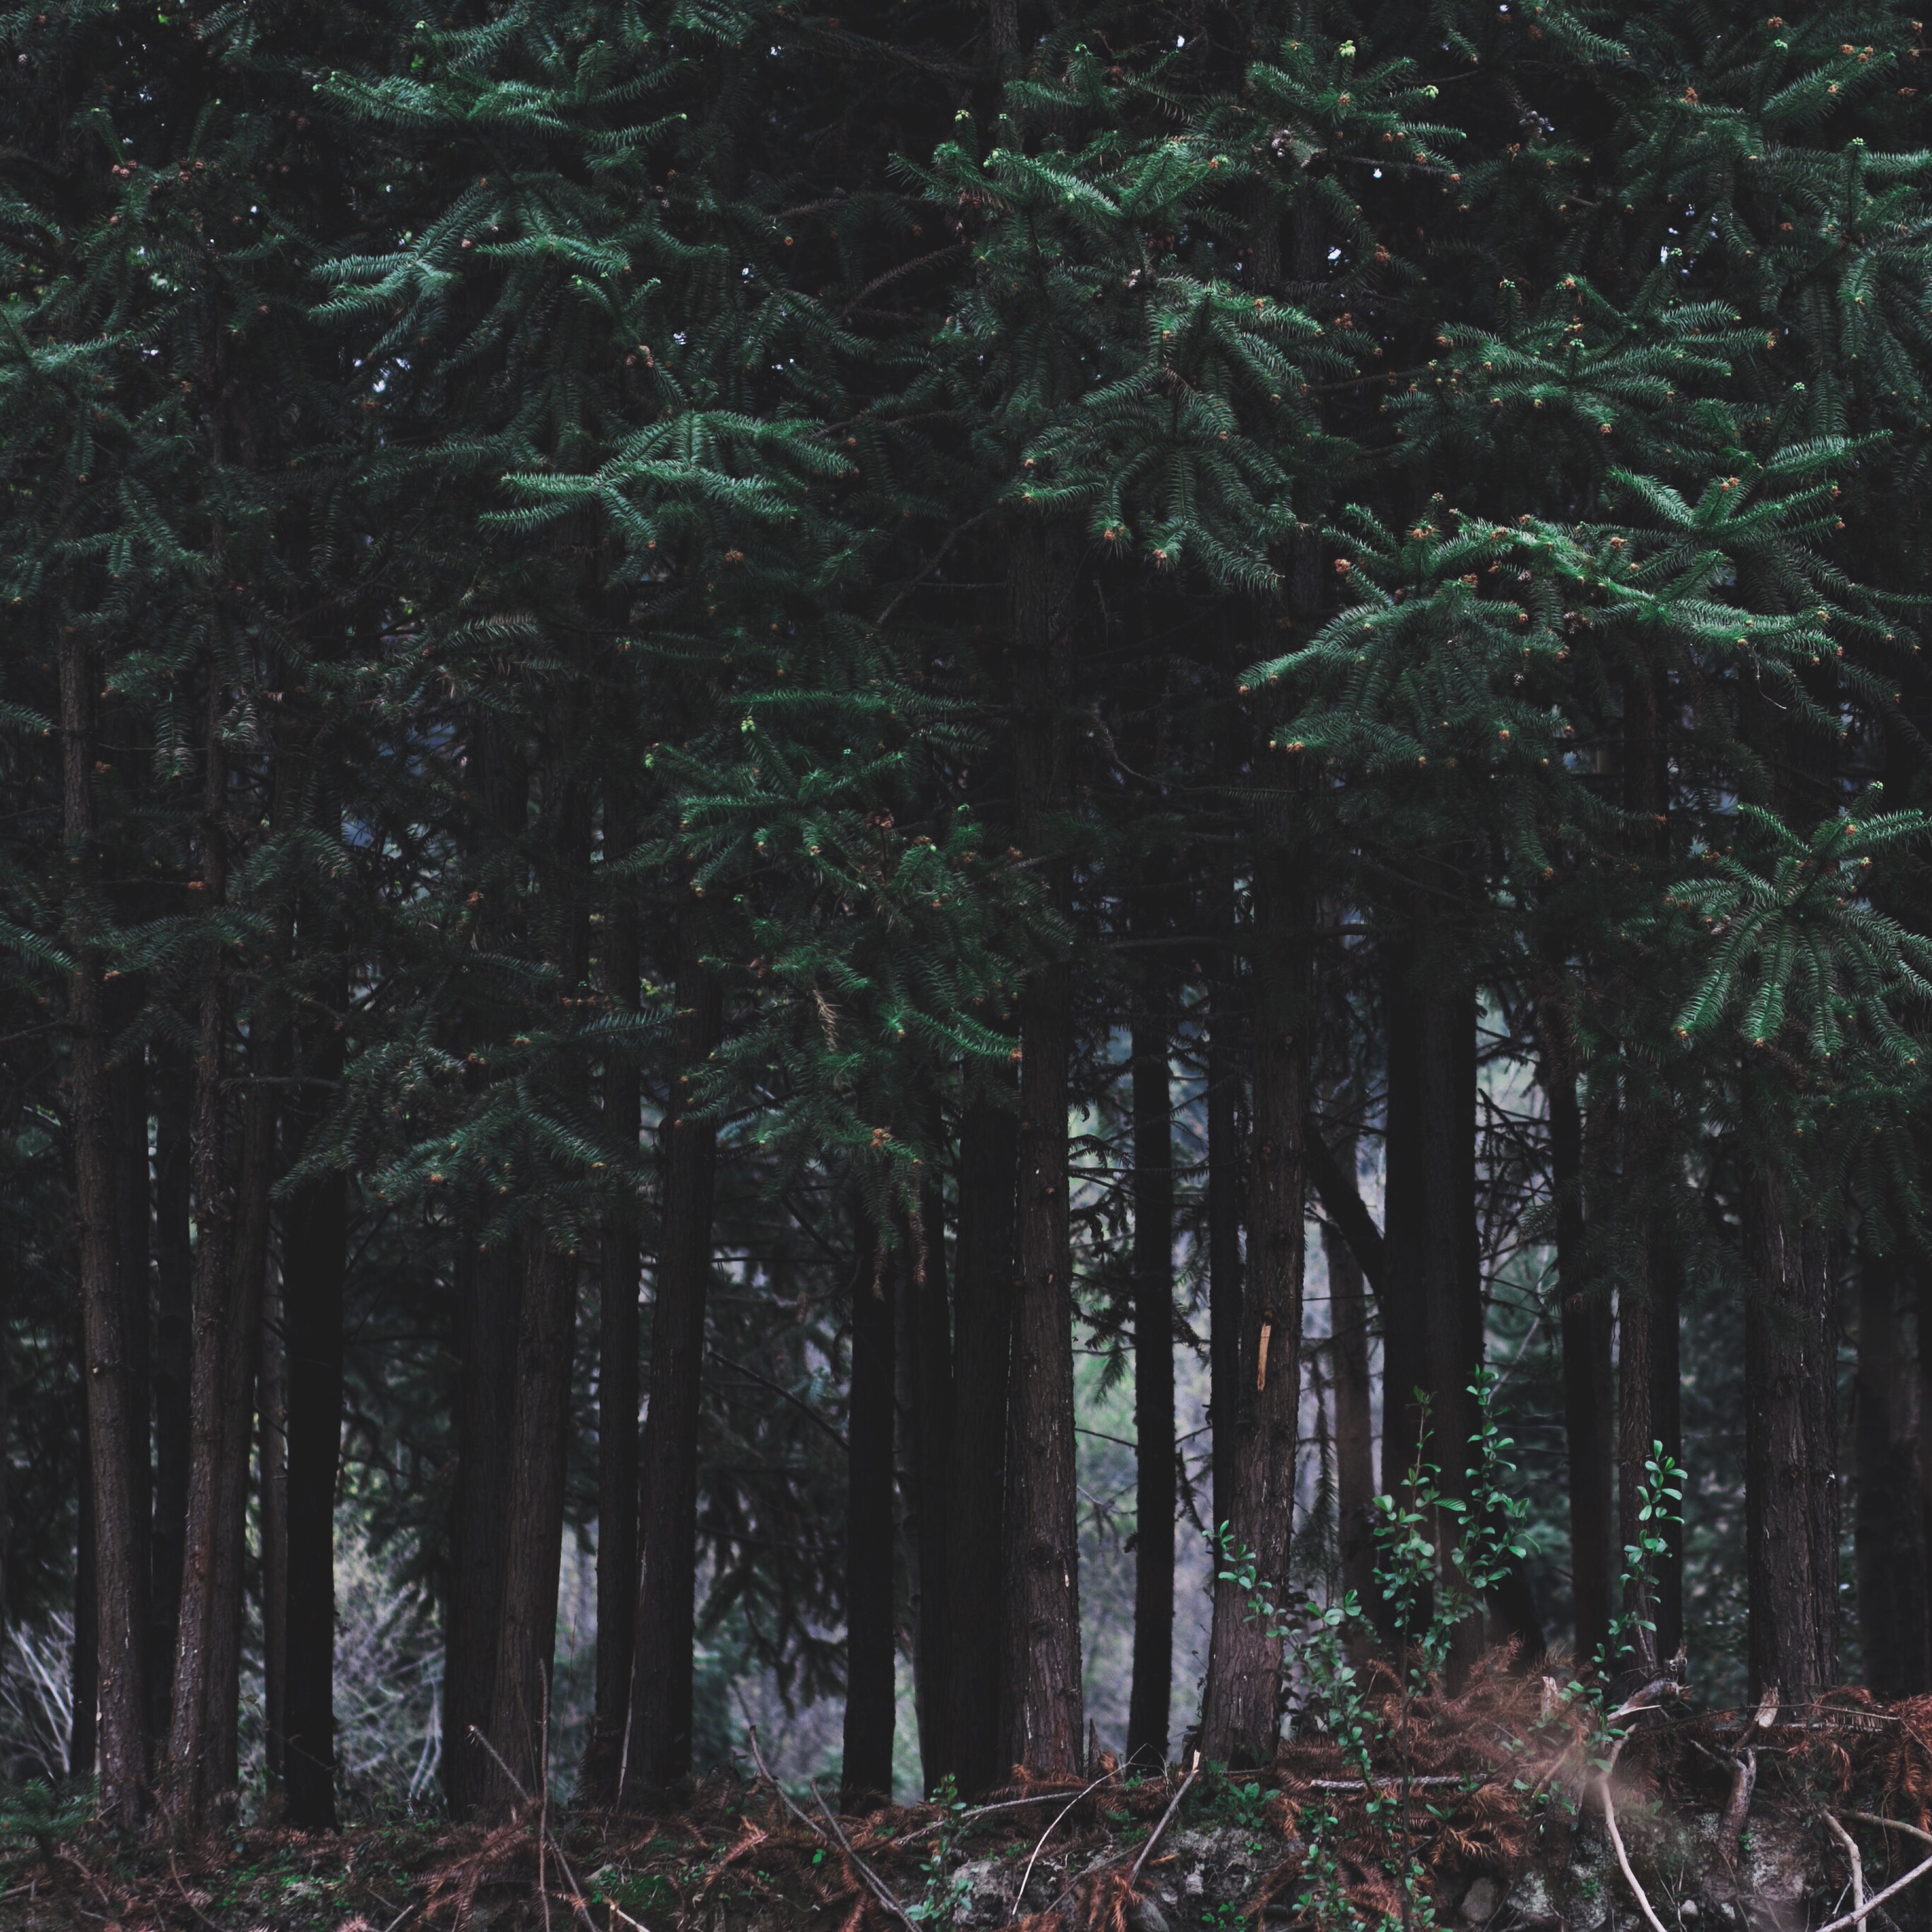
tree, nature, forest, wilderness, branch, plant, sunlight, leaf, green, jungle, darkness, trees, woods, rainforest, woodland, habitat, ecosystem, biome, natural environment, geographical feature, atmospheric phenomenon, woody plant, temperate coniferous forest